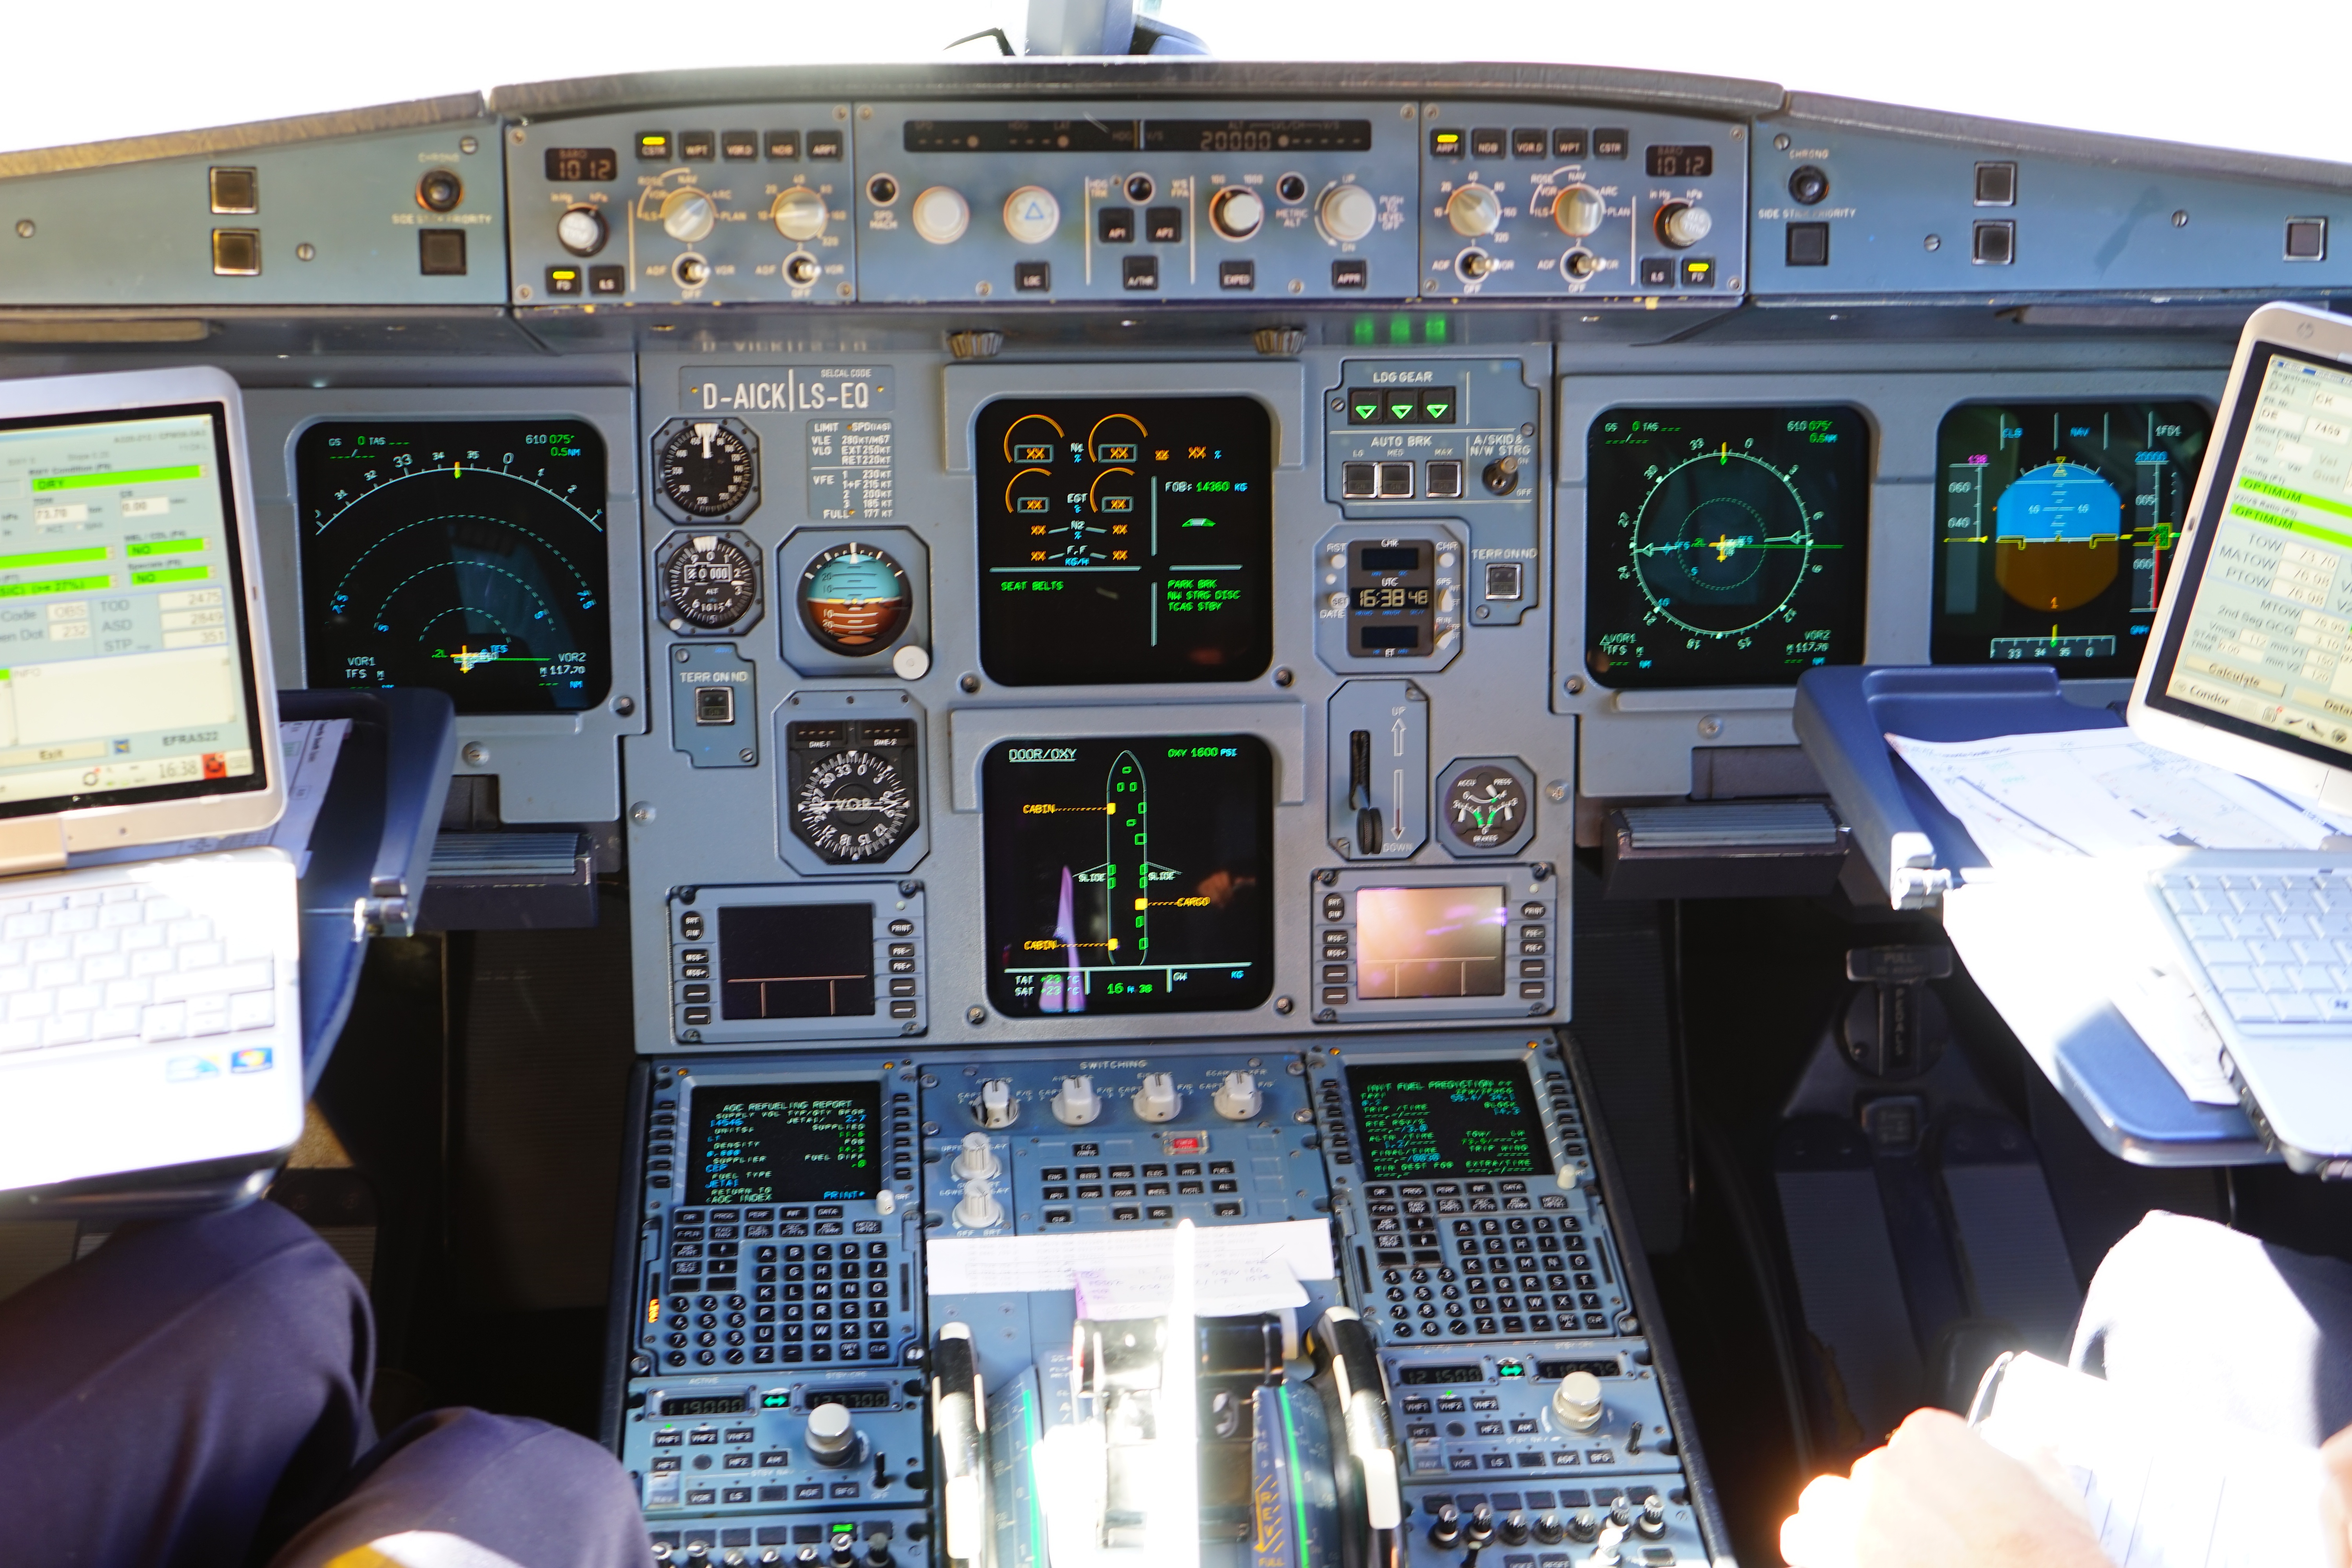
aircraft, airline, aviation, show, flight, machine, professional, cockpit, switch, buttons, displays, workplace, lever, flight deck, operating elements, air travel, measuring instruments, aerospace engineering, aircraft cabin, control elements, navigation elements, kommunikationselemete